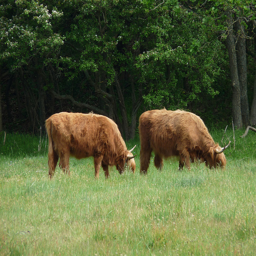
Two brown cows grazing on green grass in a field.
There are two animals eating grass in the open land
Two furry horned animals graze in an empty field near some trees.
Two animals with horns grazing in a field.
Two oxen with horns grazing in a field together